Alexandru Averescu

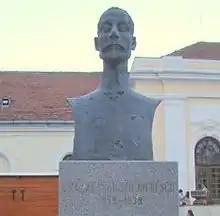

He ultimately showed himself hostile to Carol's inner circle, and especially to the king's lover Magda Lupescu; consequently, Goga was instigated by Carol to take over as leader of the People's Party, and the latter attacked Averescu for "subverting [...] the traditional respect enjoyed by the Crown". The clash led to Goga's creation of the splinter National Agrarian Party, which, although never an important force, obtained more of the vote in the 1932 elections (approx. 3% compared to Averescu's 2%).